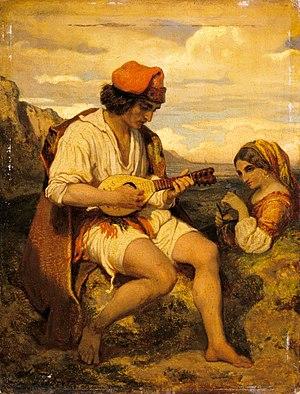
Dominique Papety, né le 12 août 1815 à Marseille, où il est mort le 19 septembre 1849, est un peintre français.